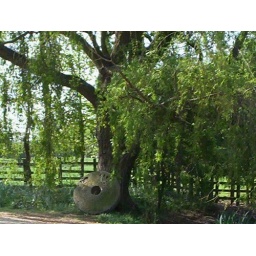
My favourite willow tree cooling his feet in the duck pond